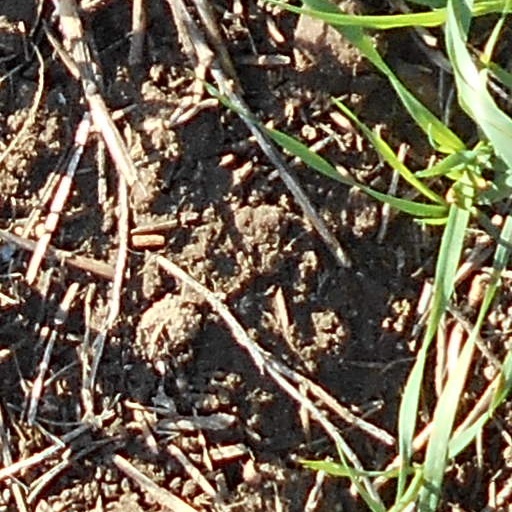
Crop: wheat